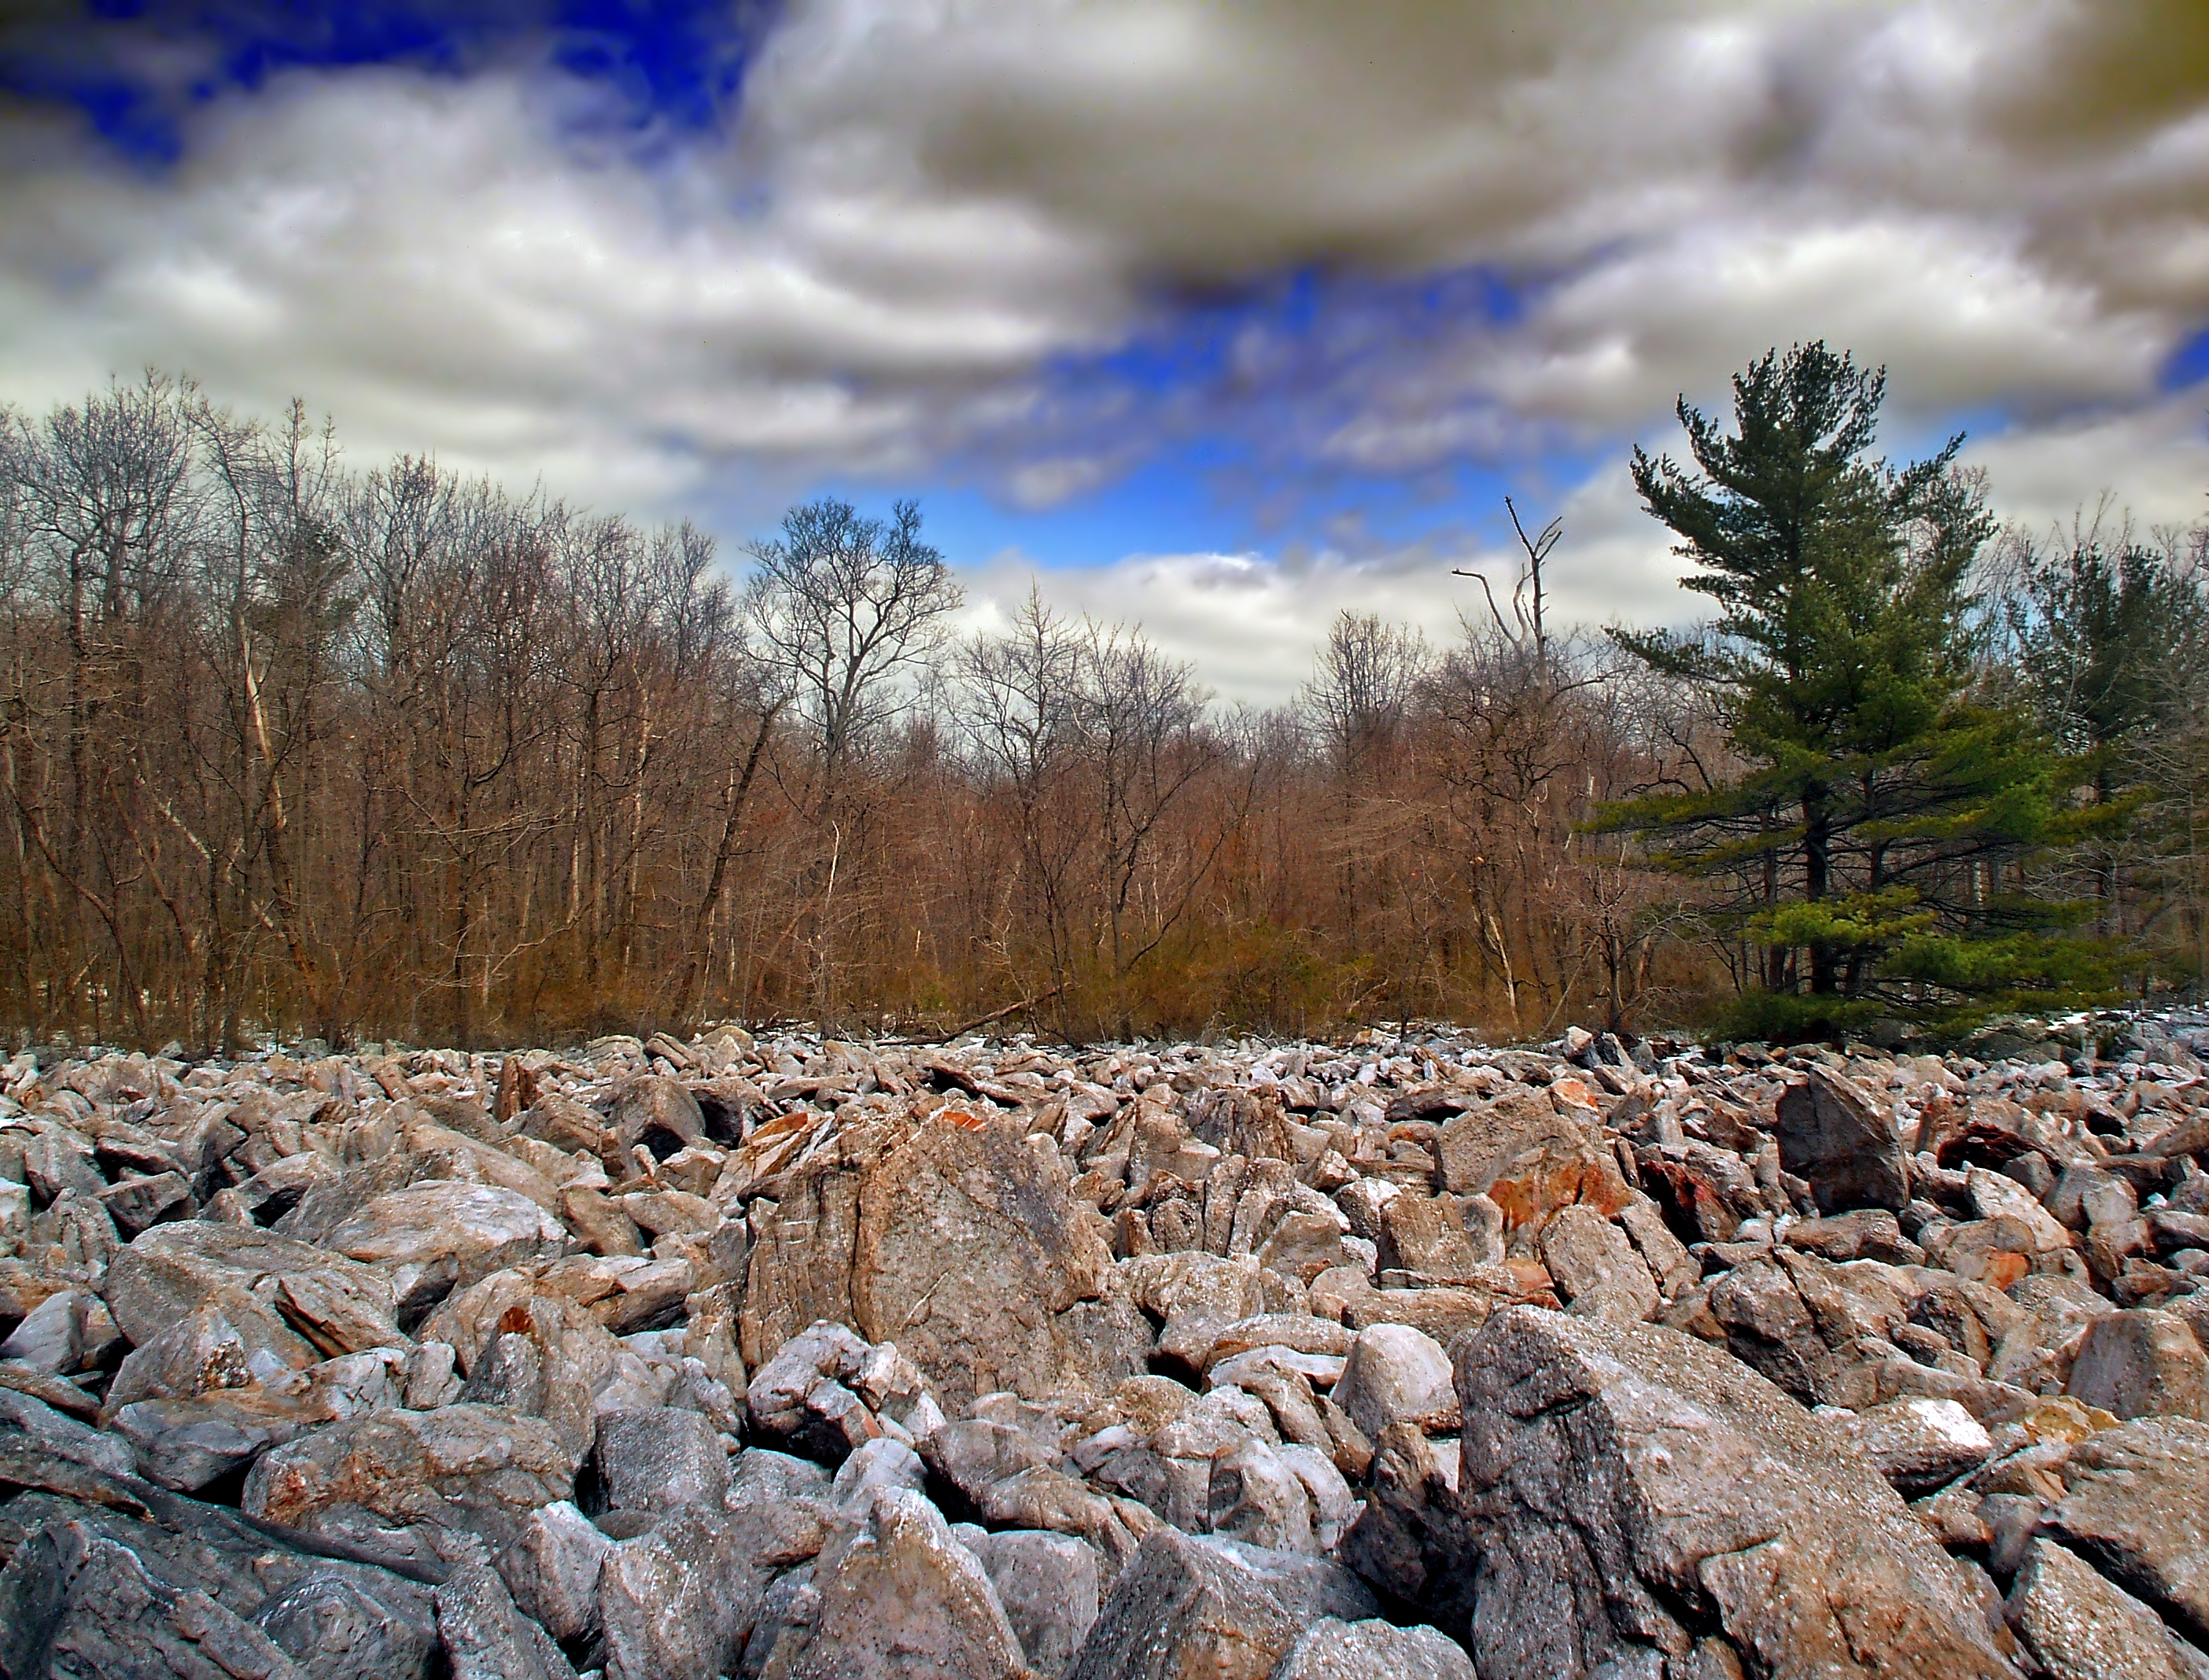
landscape, tree, nature, rock, wilderness, mountain, snow, winter, cloud, sky, field, lake, frost, mountain range, autumn, season, ridge, rocks, creativecommons, clouds, geology, stratocumulus, pennsylvania, bluemountain, kittatinnymountain, carboncounty, northamptoncounty, sgl168, stategameland168, stategamelands168, plateau, geologic, ecosystem, devilspotatopatch, boulderfield, mountainous landforms